Nothing Sacred (film)

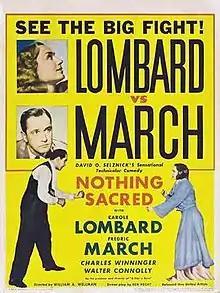
Theatrical release poster

Nothing Sacred is a 1937 American Technicolor screwball comedy film directed by William A. Wellman, produced by David O. Selznick, and starring Carole Lombard and Fredric March with a supporting cast featuring Charles Winninger and Walter Connolly. Ben Hecht was credited with the screenplay based on the 1937 story "Letter to the Editor" by James H. Street, and an array of additional writers, including Ring Lardner Jr., Budd Schulberg, Dorothy Parker, Sidney Howard, Moss Hart, George S. Kaufman and Robert Carson made uncredited contributions.